Christoph Gottlieb Schröter

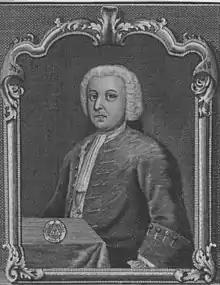
Schröter, , portrait engraving by an unknown artist

Christoph Gottlieb Schröter (10 August 169920 May 1782), was a German composer and organist, who is best known for his contributions to the tangent piano, which in 1717 he invented a keyboard instrument whose strings were not plucked, but struck by hammers.